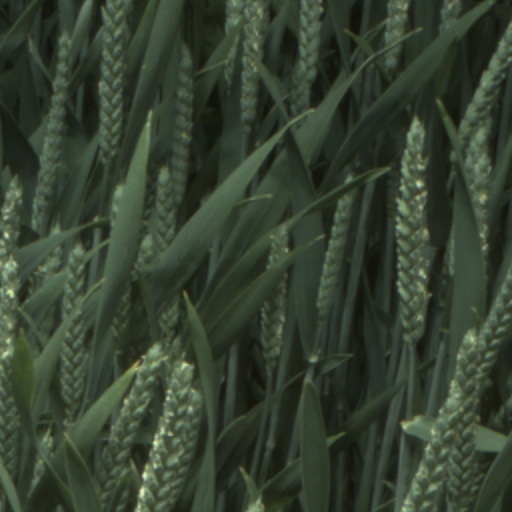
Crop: wheat